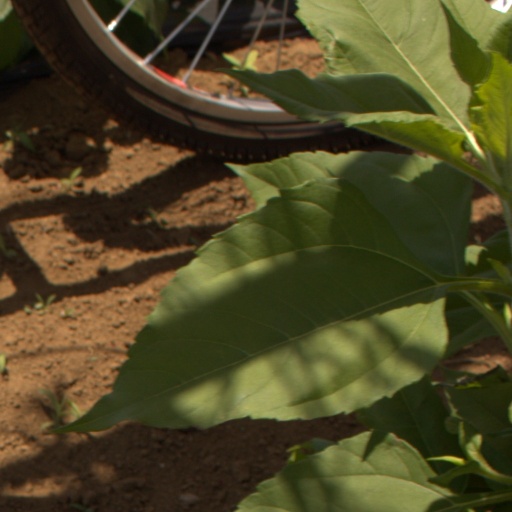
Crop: Jerusalem artichoke